Battle of La Haye-du-Puits

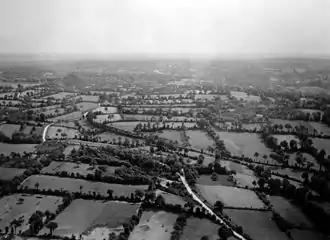

Major General Matthew B. Ridgway's 82nd Airborne Division, was the most experienced of the three, having seen action in Sicily and Italy, and American airborne troops had higher physical and mental standards than regular infantry. Nonetheless, it was given the least demanding assignment because it was scheduled to soon return to the UK to participate in upcoming airborne operations. It was due to be replaced by the 8th Infantry Division, but that formation did not arrive in Normandy until 3 July, and it had not yet been in combat. The 82nd Airborne Division's mission was to seize the high ground to the north, consisting of Hill 131 and the three hills of the Poterie ridge. As the other two divisions advanced, it would be pinched out of the line.